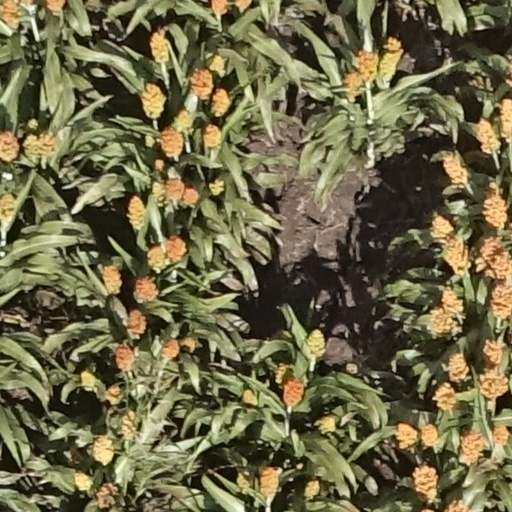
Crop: sorghum